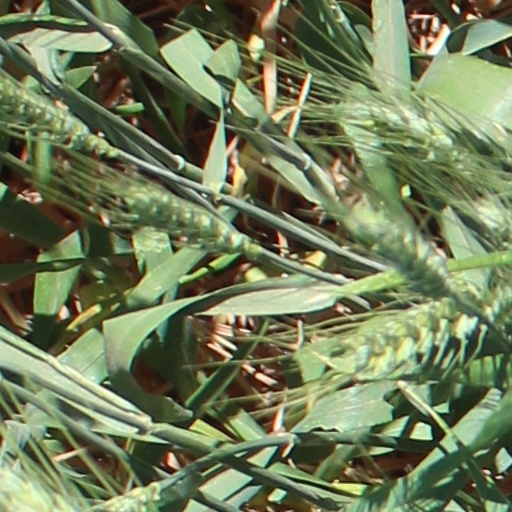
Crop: wheat